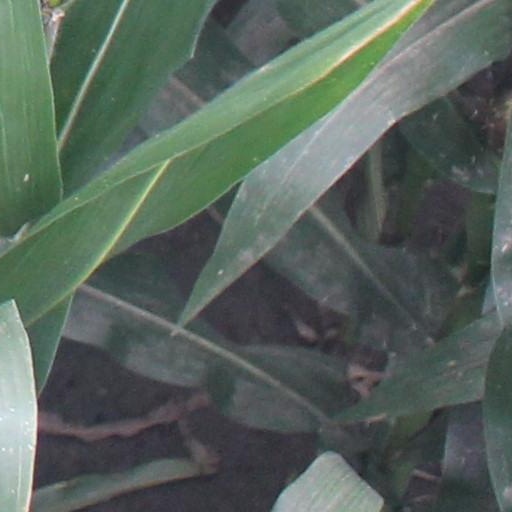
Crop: maize; corn